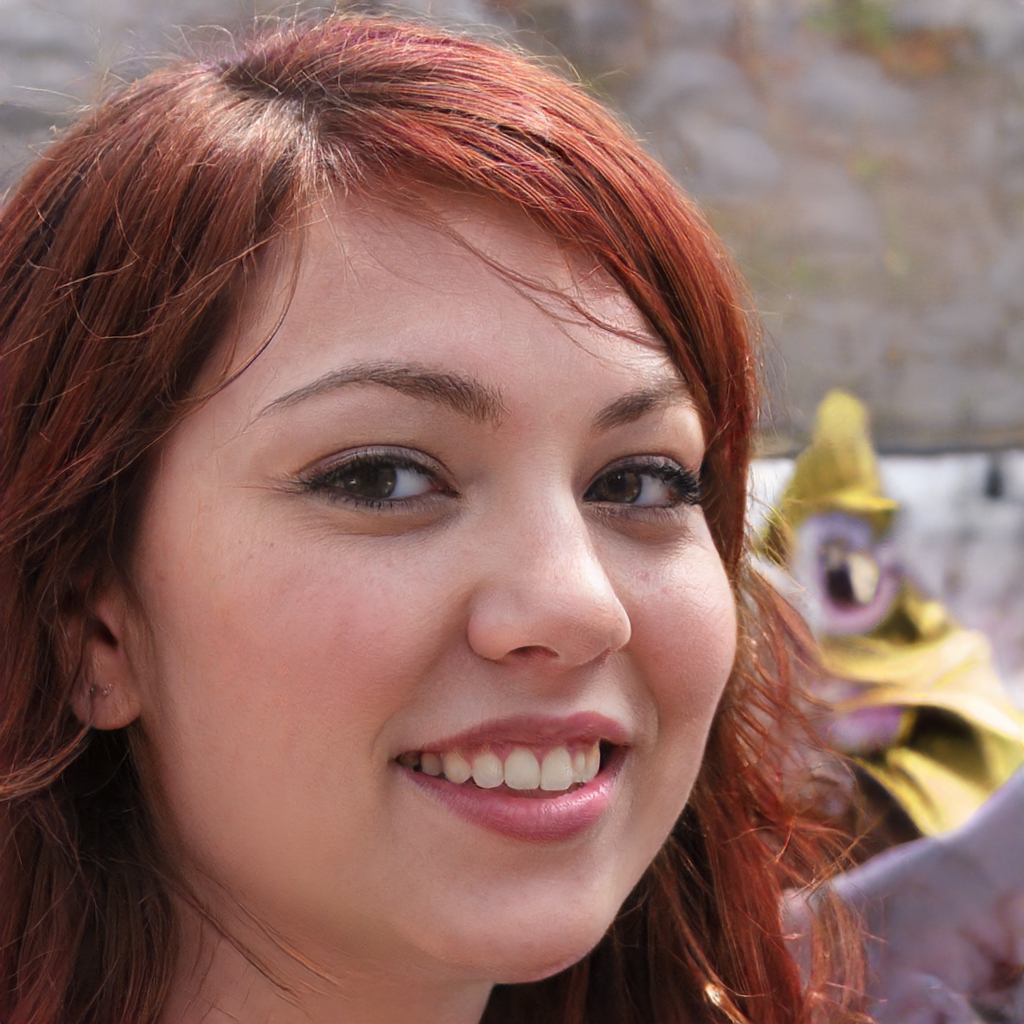
Gender: Female